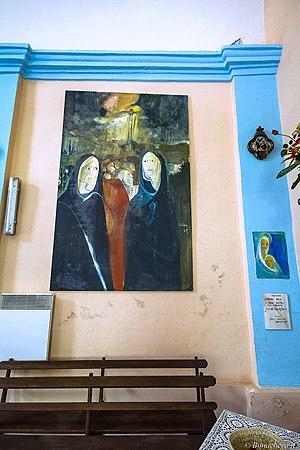
Isolaccio-di-Fiumorbo est une commune française située dans la circonscription départementale de la Haute-Corse et le territoire de la collectivité de Corse. Elle appartient à l'ancienne piève de Cursa dont elle était le chef-lieu, dans le Fiumorbo.